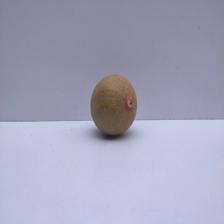
Size: Medium